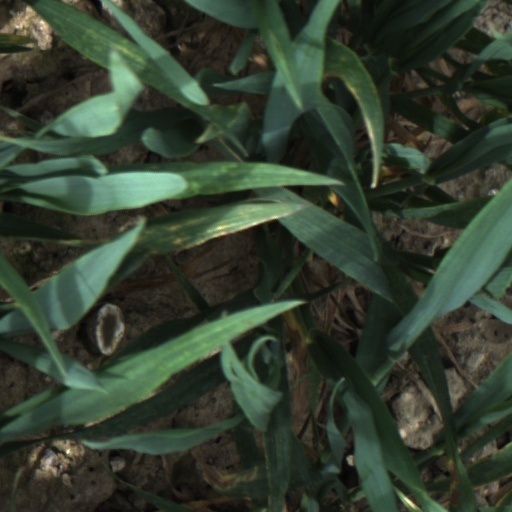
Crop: wheat